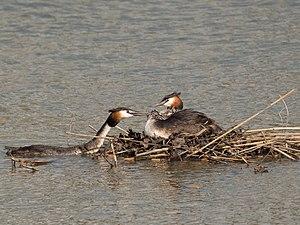
Le Grèbe huppé est une espèce d'oiseau aquatique de la famille des Podicipédidés. C'est le plus grand de tous les grèbes. Sa parade nuptiale est connue pour sa complexité.